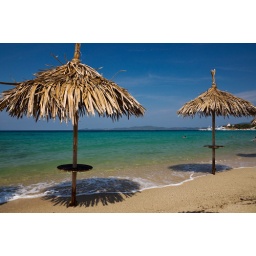
Two straw umbrellas casting soft shadows on the beach in Nea Roda. Small white waves crash into the sandy shore.